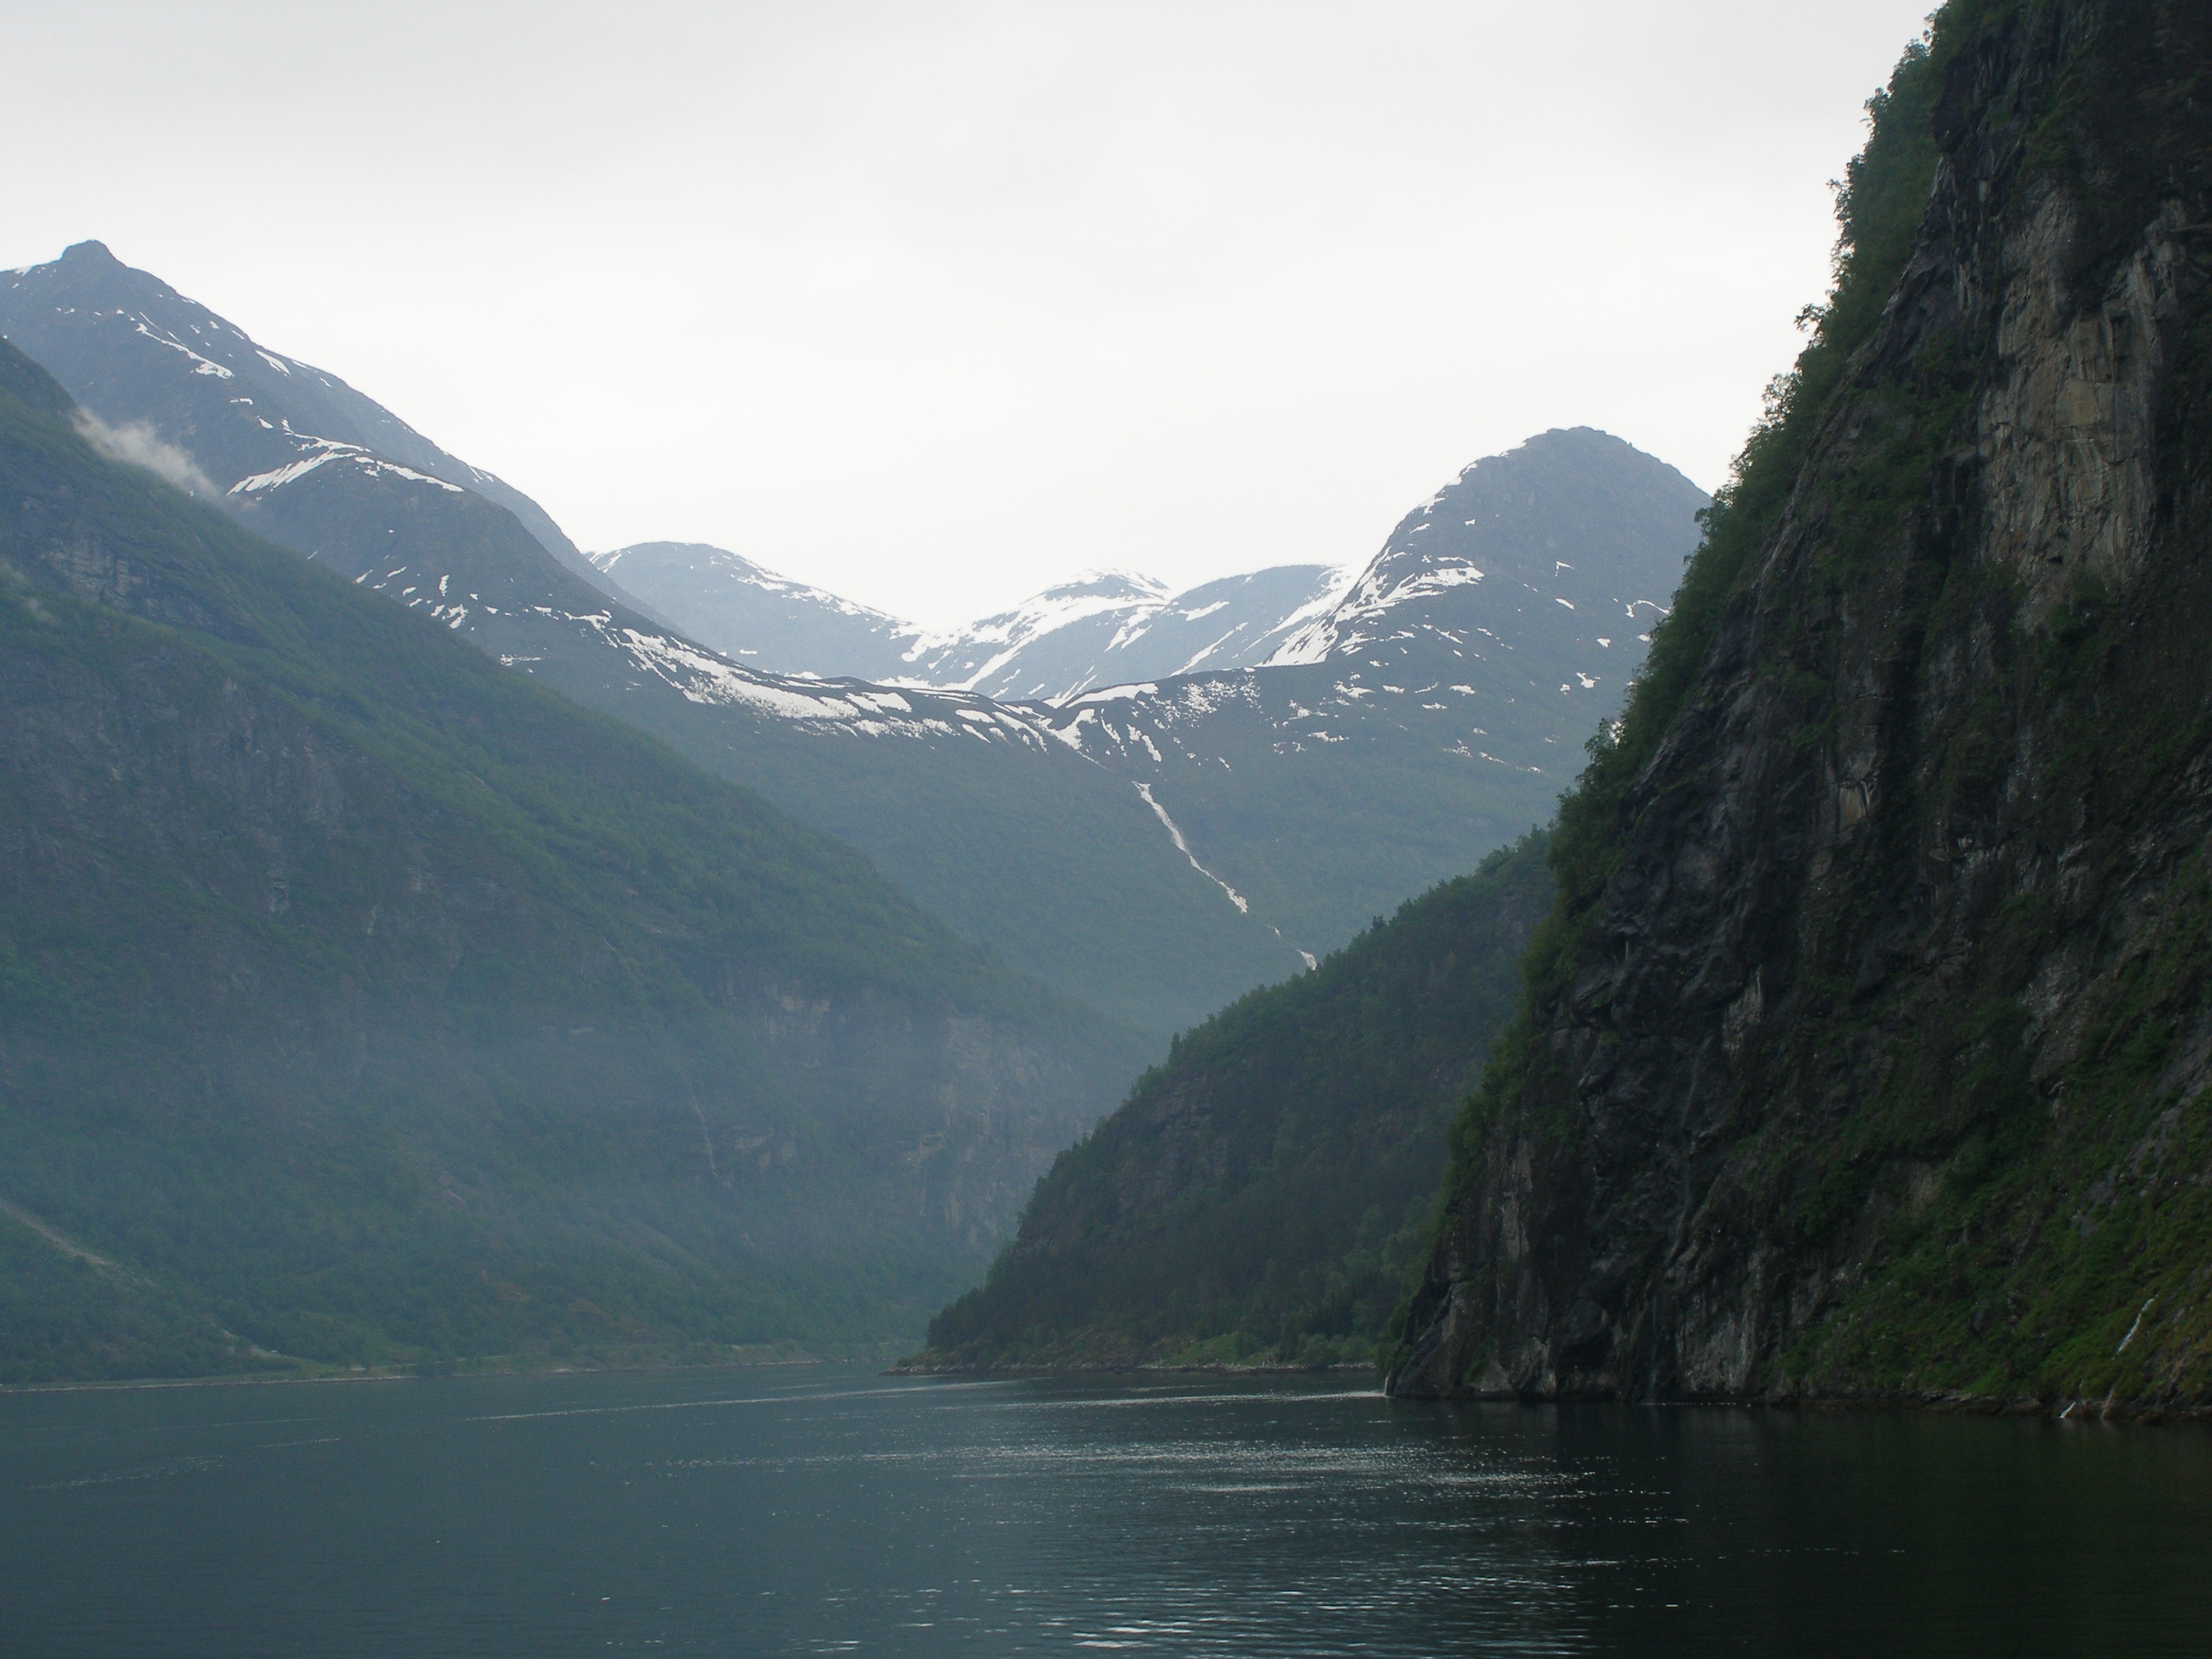
mountain, lake, mountain range, summer, glacier, fjord, reservoir, highland, alps, loch, norway, landform, geographical feature, atmospheric phenomenon, mountainous landforms, glacial landform